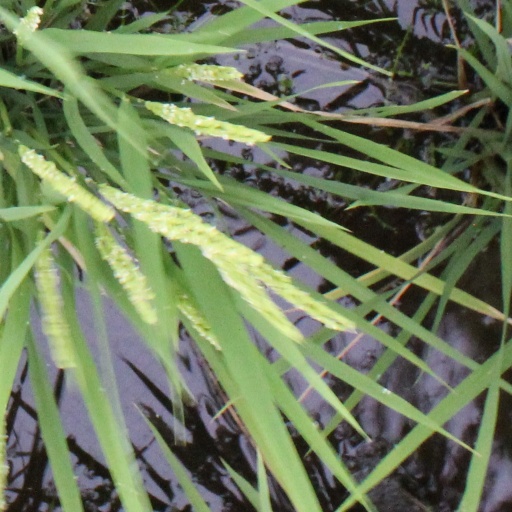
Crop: rice